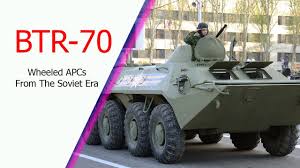
Label: BTR